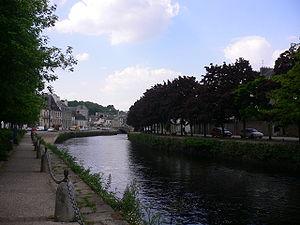
Rivière Laïta à Quimperlé
La Laïta est le nom de l'estuaire formé par l'Ellé et l'Isole après leur confluence. C'est un nom d'origine bretonne, Laita. On l'appelle aussi, à son embouchure, la rivière du Pouldu.